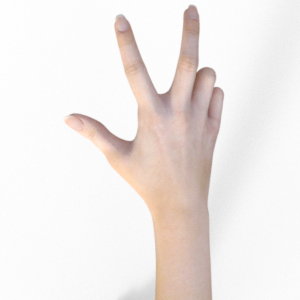
Label: scissors